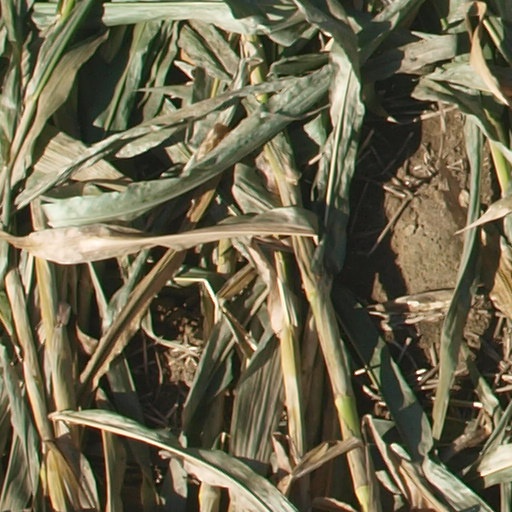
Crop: maize; corn